Earring

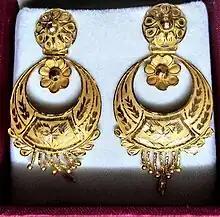
Chandbali earrings, Asansol, West Bengal, India

Statement earrings can be defined as "earrings which invite attention from others by demonstrating bold, original, and unique designs with innovative construction and material combinations". They include one or more of the following design features: